Semyon Dukelsky

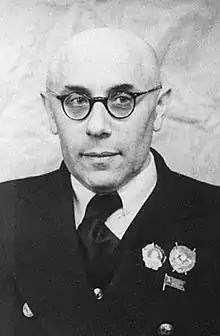

Semyon Semyonovich Dukelsky (Russian: Семён Семёнович Дукельский) (1 August 189230 October 1960) was a Soviet statesman and communist official, who ran the Soviet State Committee of Cinematography briefly during the late 1930s.